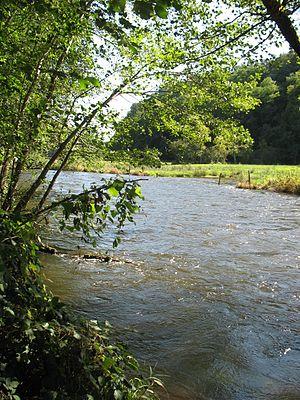
L'Yonne est une rivière de la moitié nord de la France. Elle coule principalement à l'ouest de la région Bourgogne-Franche-Comté. Elle est le principal affluent gauche de la Seine. Elle a donné son nom au département de l'Yonne.